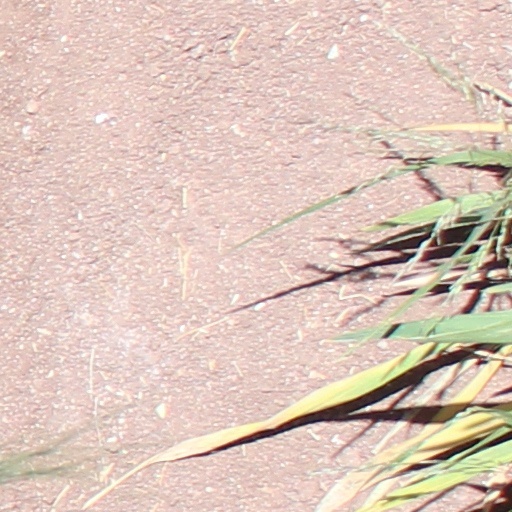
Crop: wheat